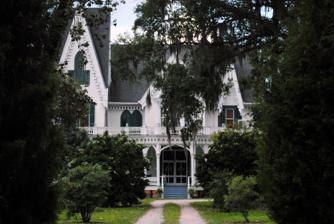
Building: Ardoyne Plantation House
Country: United States of America
Year built: 1894
Historic house in Louisiana, United States United States historic place Ardoyne Plantation House U.S. National Register of Historic Places Show map of Louisiana Show map of the United States Nearest city Houma, Louisiana Coordinates 29°38′57″N 90°49′10″W / 29.64917°N 90.81944°W / 29.64917; -90.81944 Area 8.4 acres (3.4 ha) Built 1894 Architect Williams, W. C. & Brothers Architectural style Gothic NRHP reference No. 82000469 Added to NRHP November 01, 1982 Ardoyne Plantation House is located on Highway 311 in Schriever, Louisiana , just northwest of Houma, Louisiana . It was built 1894 and added to the National Register of Historic Places on November 1, 1982. History Louisiana State Senator, and third generation sugar cane farmer, John Dalton Shaffer was looking for a home for his wife, Julia Richardson Cutliff Shaffer. Mrs. Shaffer requested that her husband build her a little cottage that overlooked Bayou Black.  In 1888, he purchased approximately one thousand acres of land in Schriever, Louisiana.  He then commissioned New Orleans–based architect, John Williams of Williams and Brothers to design and build the main residence on a twenty-acre tract. The location of the house on the property lead, in part, to the name.  “Ardoyne” in Scottish means “little hill or knoll” which was the high point of the property, and the name of a Scottish castle.  The construction of the main residence began in 1890 and was completed in 1894.  Local immigrants of German, Italian and African descent contributed the labor to build the residence and later would comprise a good portion of the labor force that would work the remaining land.  These same immigrant workers harvested the cypress and pine trees from the land that was then sent to a mill in St. Louis, Missouri to become the construction lumber for the house. Design Ardoyne Plantation is set in a cluster of live oak trees overlooking Bayou Black.  This two-story home stands starkly different than the other homes of this era.  Looking at the front, the Gothic Revival architecture design adds elements that capture the attention.  There is a seventy-five-foot tower at the left, as seen from the front, and two high gables.  The tower is “iced” with fine mill work, commonly referred to as “gingerbread”.   This “gingerbread” is continued around the top of the gables. The steep roof line accentuates the tower and gables. The walk through window in the tower contrasts with the bay widow of the left gable. The right gable, much narrower and equally as steep, barely frames the window it protects.  The entrance porch is supported by square wooden columns, bannisters and high, walk-in windows.  The double entrance door is directly below the center gable of the house, but just a little off-centered to the right side.  The boldness of the second story tower, gables and windows overshadow the simple entrance doorway.  The woodwork for the house, which was milled from the trees from the property, is present in every room of the house.  Floors, walls, ceilings and molding are all native wood.  There is a seventy-foot-long hallway that leads to a curving cypress stairwell that leads to the second floor.  The plantation office is located on the first floor of the tower and the inlaid wood ceiling mirrors the shape of the octagon structure of the tower.  Each room is spacious and lit by chandeliers of crystal and brass.  The side porch, which has an Eden-like view of the garden is screened in.  In the south, this is commonly called a “mosquito porch”.  There was a “coach porch”, which is a porch that was tall enough that a horse driven coach could pass through, that was destroyed by Hurricane Betsy in 1965 and never rebuilt. Connection to other plantations The first Shaffer to migrate to Terrebonne Parish was William Alexander Shaffer, John Dalton's grandfather.   William came to Louisiana from Camden County, South Caroline in 1828.  He moved to Terrebonne Parish and built Crescent Farm Plantation just  three miles south of Ardoyne Plantation.  Crescent Farm Plantation is still in existence today and house the office of local attorneys St. Martin and Bourque. After the Civil War , William Alexander's son, John Jackson Shaffer, purchased another sugar cane plantation for himself in 1874, also on Highway 311. Magnolia Plantation was built in 1858 and is only three miles south of Schriever.  Magnolia Plantation is one of six surviving Greek Revival style plantation homes in Terrebonne Parish and is currently a private residence. It is located five miles north of Ardoyne and was used as a Union hospital during the Civil War.  It is still in the Shaffer family and a portion of the film, 12 Years A Slave was filmed there. Milhado Lee Shaffer married Margaret Krumbhaar, whom had grown up on the Krumbhaar Plantation, which united the two sugar families.  The Krumbhaar family, through Margaret's Grandfather, William J. Minor built the famous Southdown Plantation .  This plantation home is also on Highway 311 only a few miles from Downtown Houma, Louisiana, about seven miles from Ardoyne.  Today it serves as a museum of local history and gathering place for many outings, music and craft events.  Margaret Krumbhaar can also trace her family lineage back to Eleanor Parke Custis Lewis maternal granddaughter of Martha Washington , the wife of President George Washington . Ardoyne Plantation House today Ardoyne Plantation has been in the Shaffer family for six generations.  It is currently owned by Lee and Susan Shaffer.  Lee is a retired military veteran.  They currently reside on the second floor of the house.  They moved into the house after the passing of Lee's grandmother, Margaret Krumbhaar Shaffer in 2007 at the age of ninety-three.  The home is open for tours most every week from Tuesday through Saturday with tours at 9:30 a.m., 11:30 a.m., and 2:00 p.m. with no appointments necessary.  Each room is a mini museum of fine furniture, paintings and other family and era specific heirlooms from the family's past.  Visitors can see Louisiana cypress knee dolls, 300+ antique travel spoons, plantation workers’ pay tokens, antique quilts and needlework, Newcomb pottery , over two-thousand books, wood carvings, and many other sights original to the plantation. It has also been used as a set location for several motion pictures and television shows.  There are also about three hundred and fifty acres of active sugar cane farming still taking place on the property. References